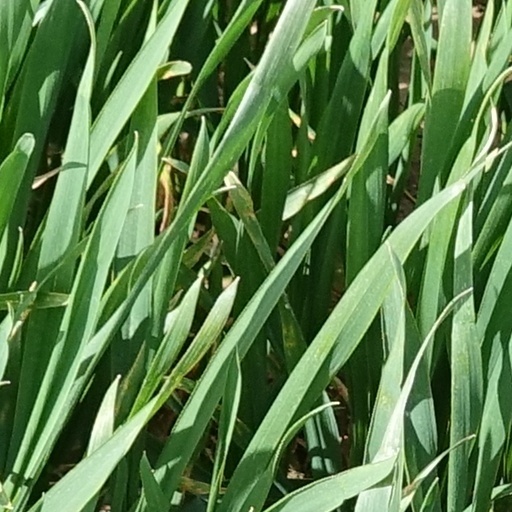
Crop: wheat